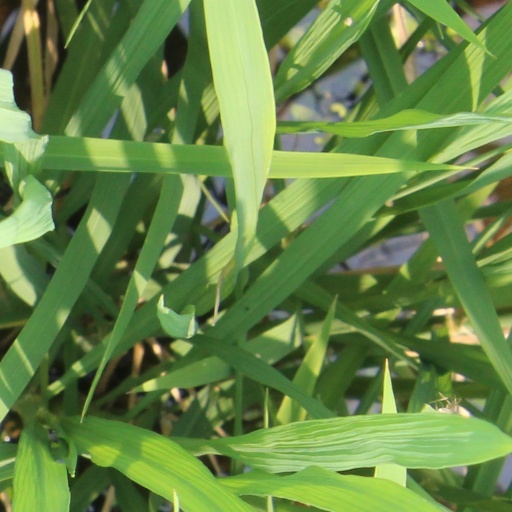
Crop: rice